All Saints Church, Dodington

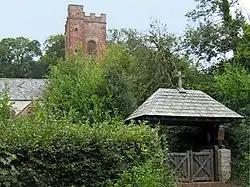

All Saints Church at Dodington in the parish of Holford, Somerset, England was rebuilt and enlarged in the 15th century. It has been designated by English Heritage as a Grade I listed building.